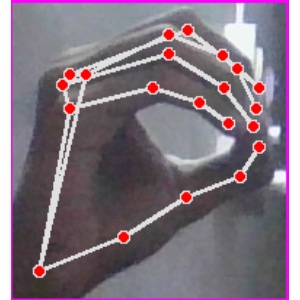
अक्षर: ठ